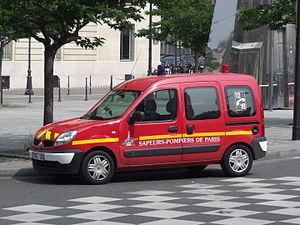
Véhicule de Liaison vu ici devant l'état major à Champerret.
La brigade de sapeurs-pompiers de Paris, familièrement appelée la Brigade, est une unité du génie de l'Armée de terre française, placée sous l'autorité du préfet de police de Paris. Elle est commandée par le général de brigade Jean-Marie Gontier depuis le 30 novembre 2019.
Le véhicule de liaison ou SPVL est un véhicule destiné au transport léger de passagers, aux liaisons, aux communications, et au soutien d'état-major au sein de la brigade de sapeurs-pompiers de Paris. Il se présente généralement sous la forme d'une automobile.